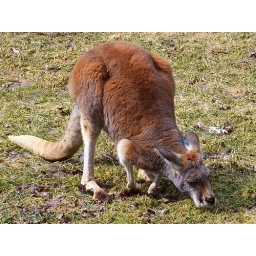
Most of the animals in the Detroit Zoo's &amp;quot;Outback Adventure&amp;quot; are red kangaroos like this one.